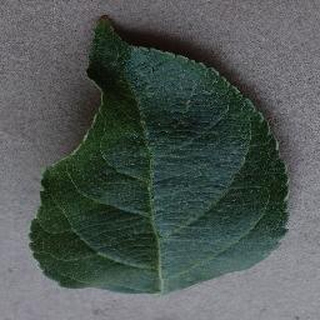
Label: healthy_apple